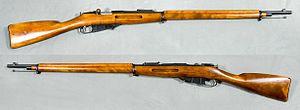
Le Mosin-Nagant, est un fusil militaire à canon rayé, à répétition manuelle, avec chargeur de cinq cartouches, utilisé par les forces armées de la Russie impériale, puis par l’Union soviétique et les différents pays du bloc de l'Est.